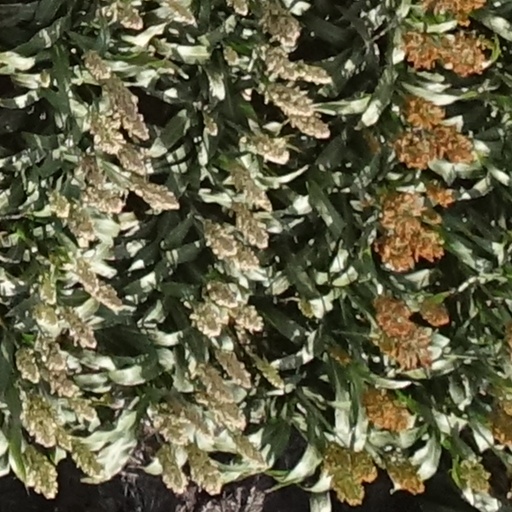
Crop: sorghum